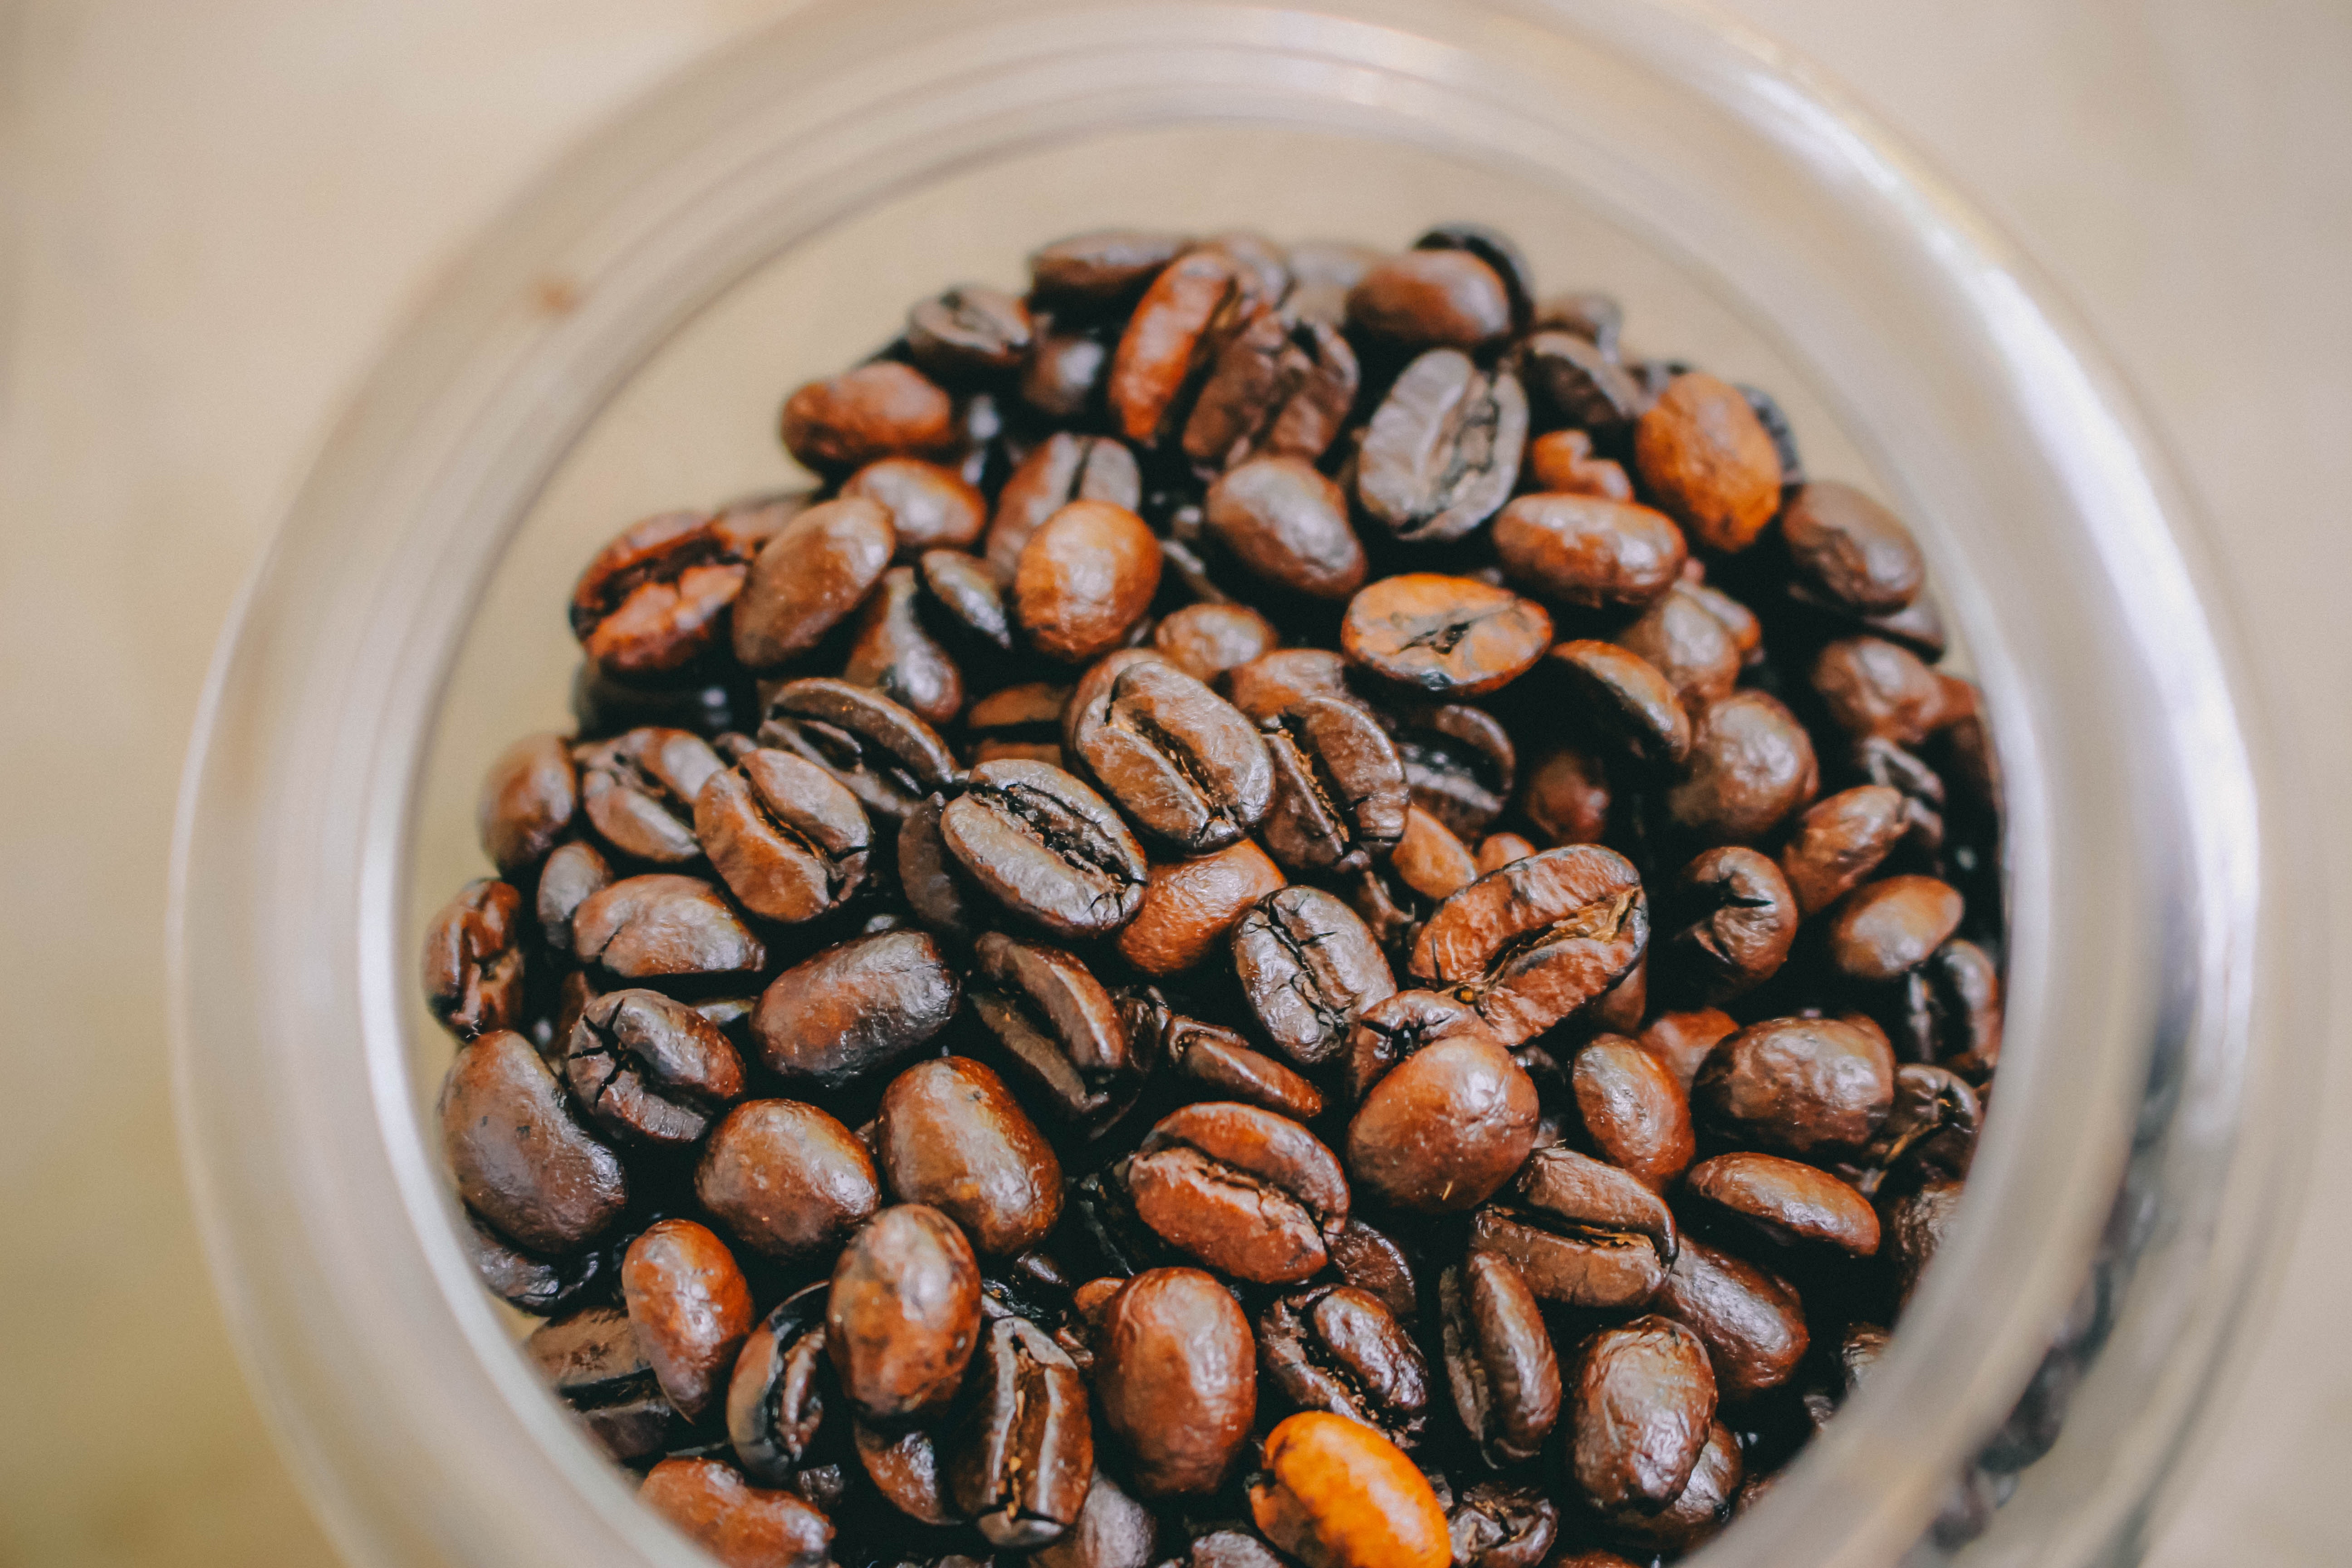
food, jamaican blue mountain coffee, caffeine, Java coffee, bean, Single origin coffee, ingredient, cuisine, plant, vegetable, produce, kona coffee, dish, drink